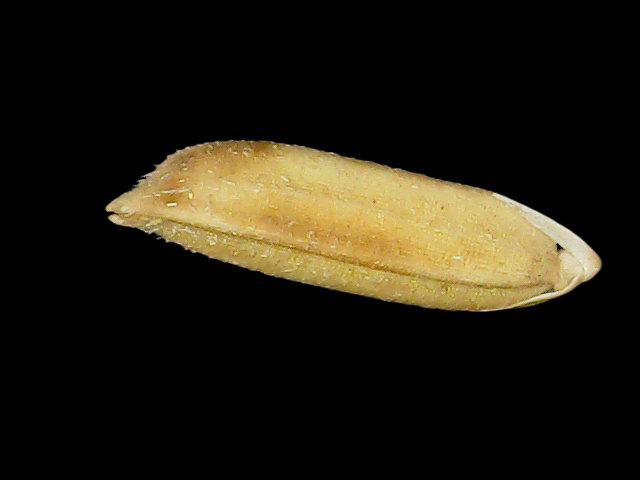
Rice variety: Binadhan21